The War That Saved My Life

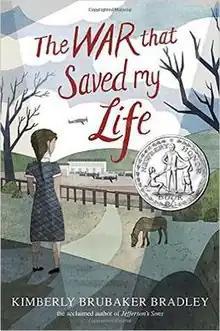

The War That Saved My Life, by Kimberly Brubaker Bradley, is a 2015 children’s historical novel published by Dial Books for Young Readers. In 2016, it was a Newbery Honor Book and was named to the Bank Street Children's Book Committee's Best Books of the Year List with an "Outstanding Merit" distinction and won the Committee's Josette Frank Award for fiction.